P. Ramlee

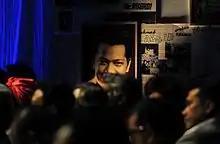
Portrait of P. Ramlee

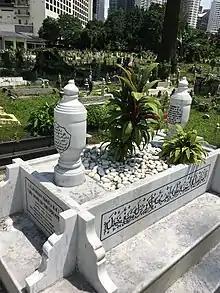
P. Ramlee's gravesite at Jalan Ampang Muslim Cemetery, Kuala Lumpur.

By 1948, the 19 year-old Ramlee had already won a number of singing competitions, and was writing his own songs and playing the violin in a kroncong band. That year, B. S. Rajhans, a film director for the Malay Film Productions (MFP) came across P. Ramlee at a singing competition hosted by Radio Malaya in Bukit Mertajam, Penang. Rajhans placed Ramlee in a supporting role in his 1948 film "Chinta" ("Love"), in which he played a villain, and he also performed five songs as a playback singer providing vocals for the lead actor .